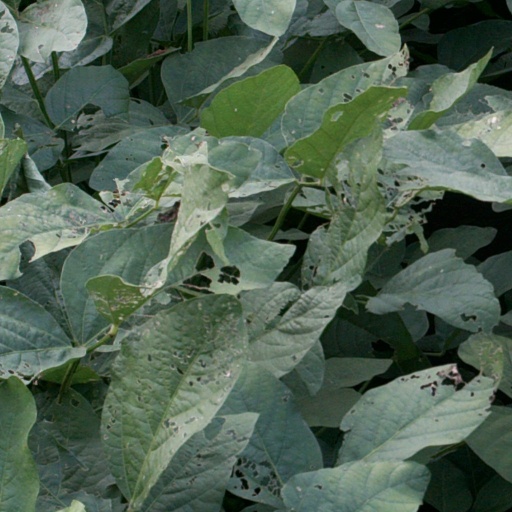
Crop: soybean